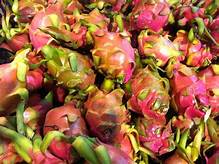
Label: Dragonfruit